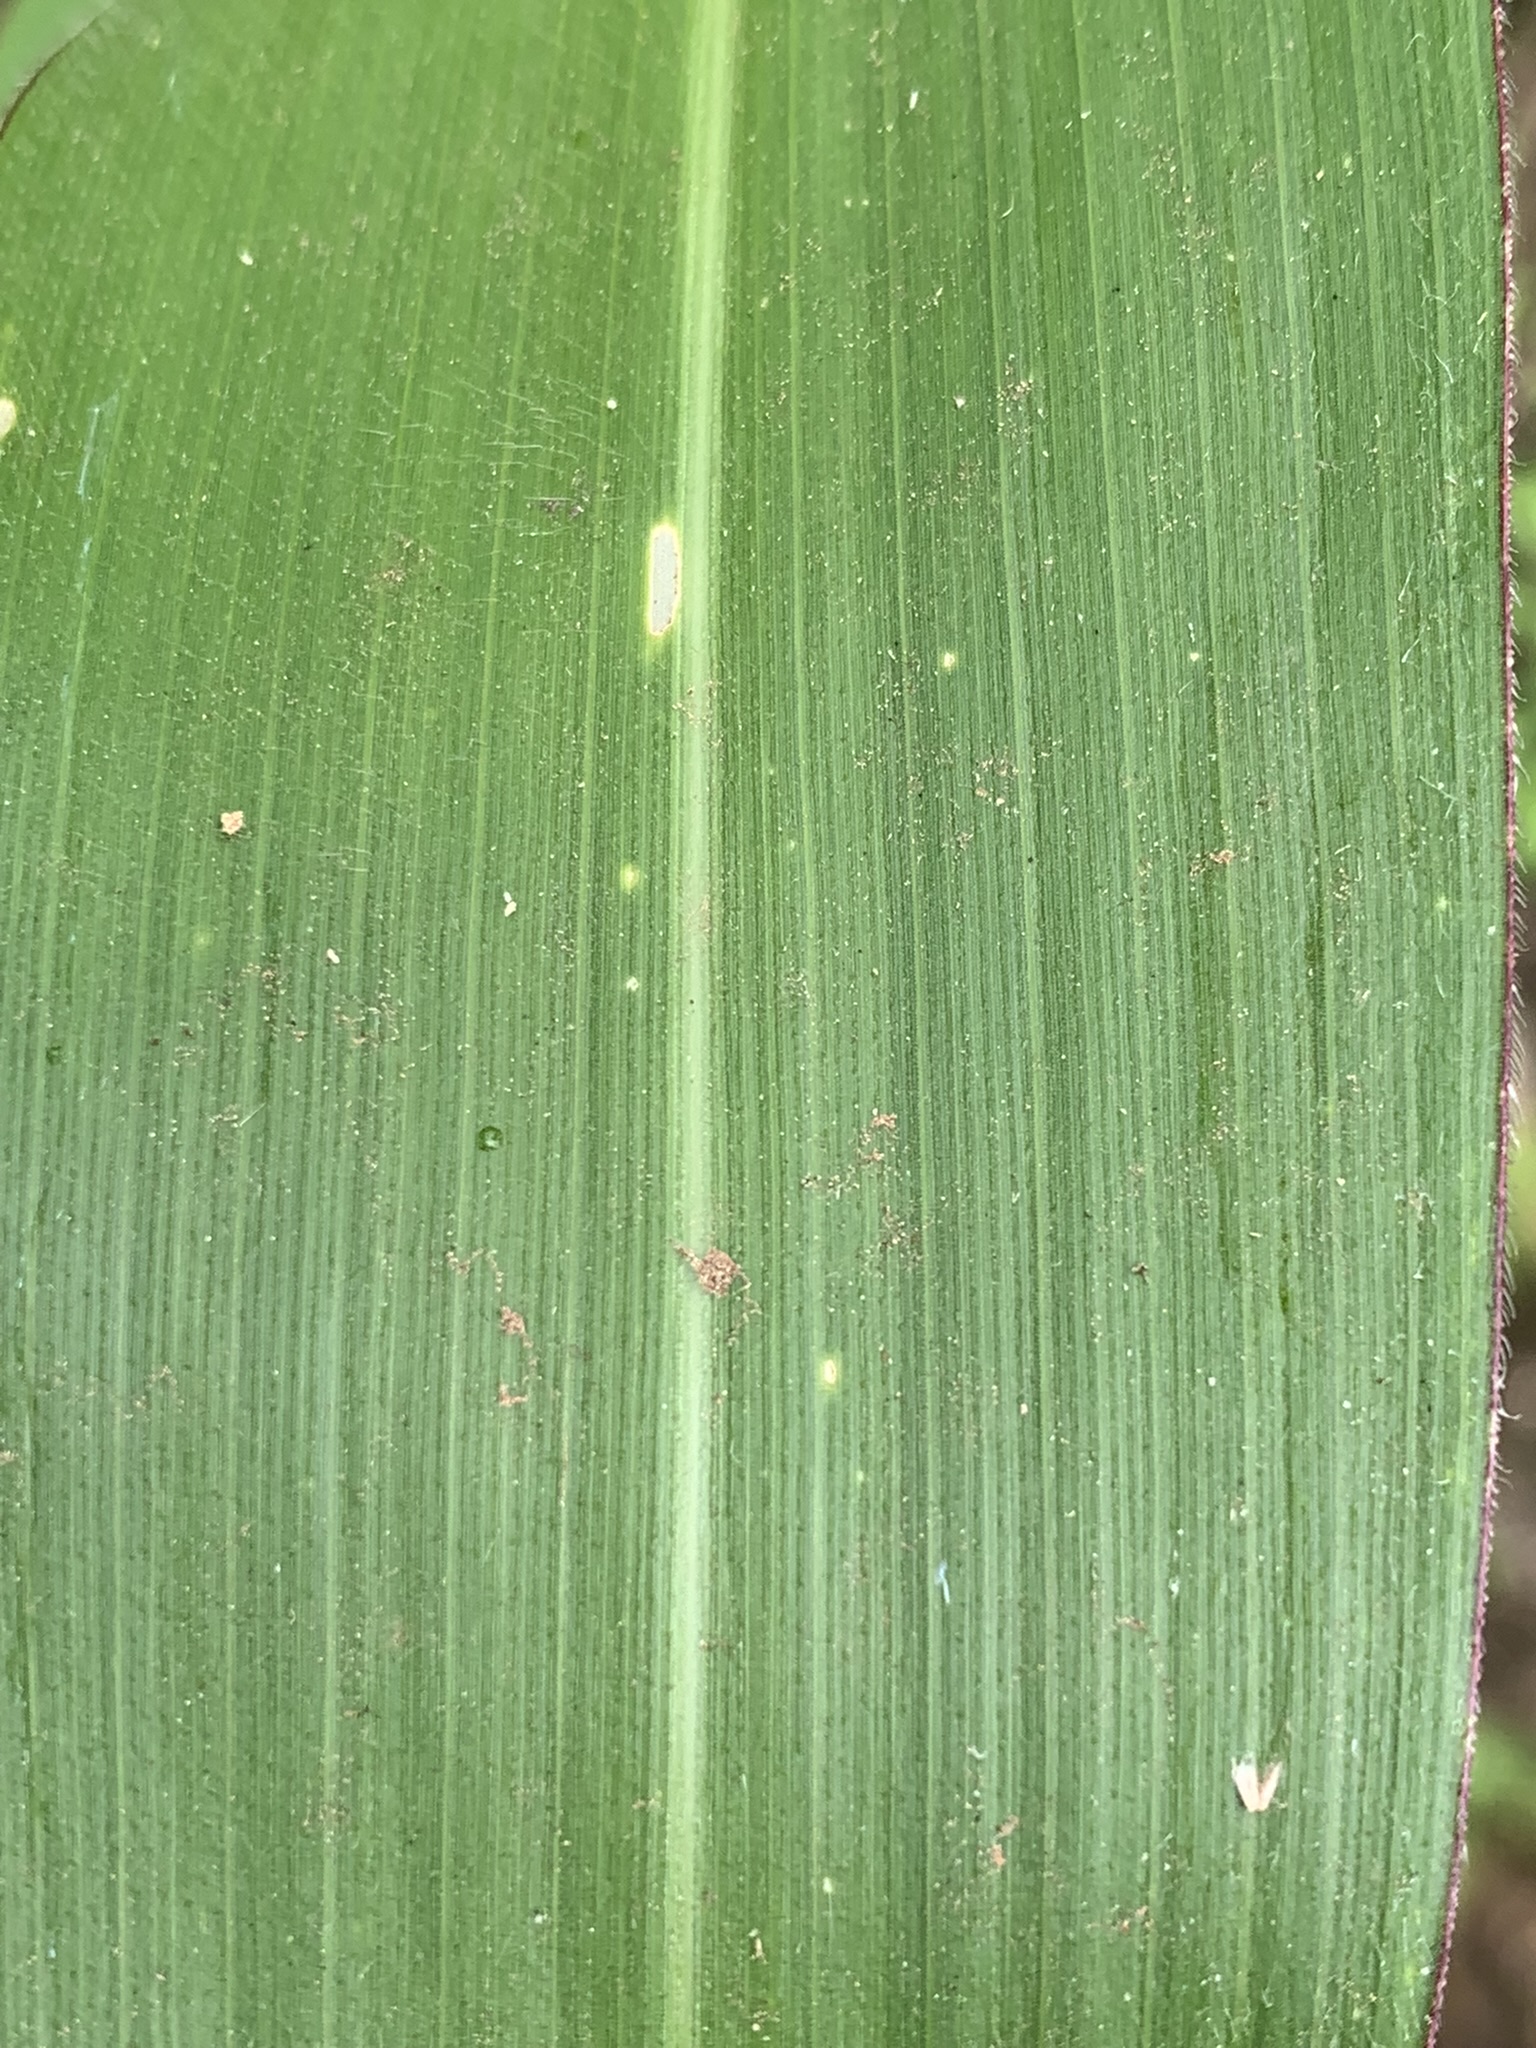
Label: Healthy